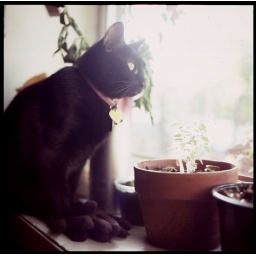
The cat sitting beside my useless fruitless tomato plants